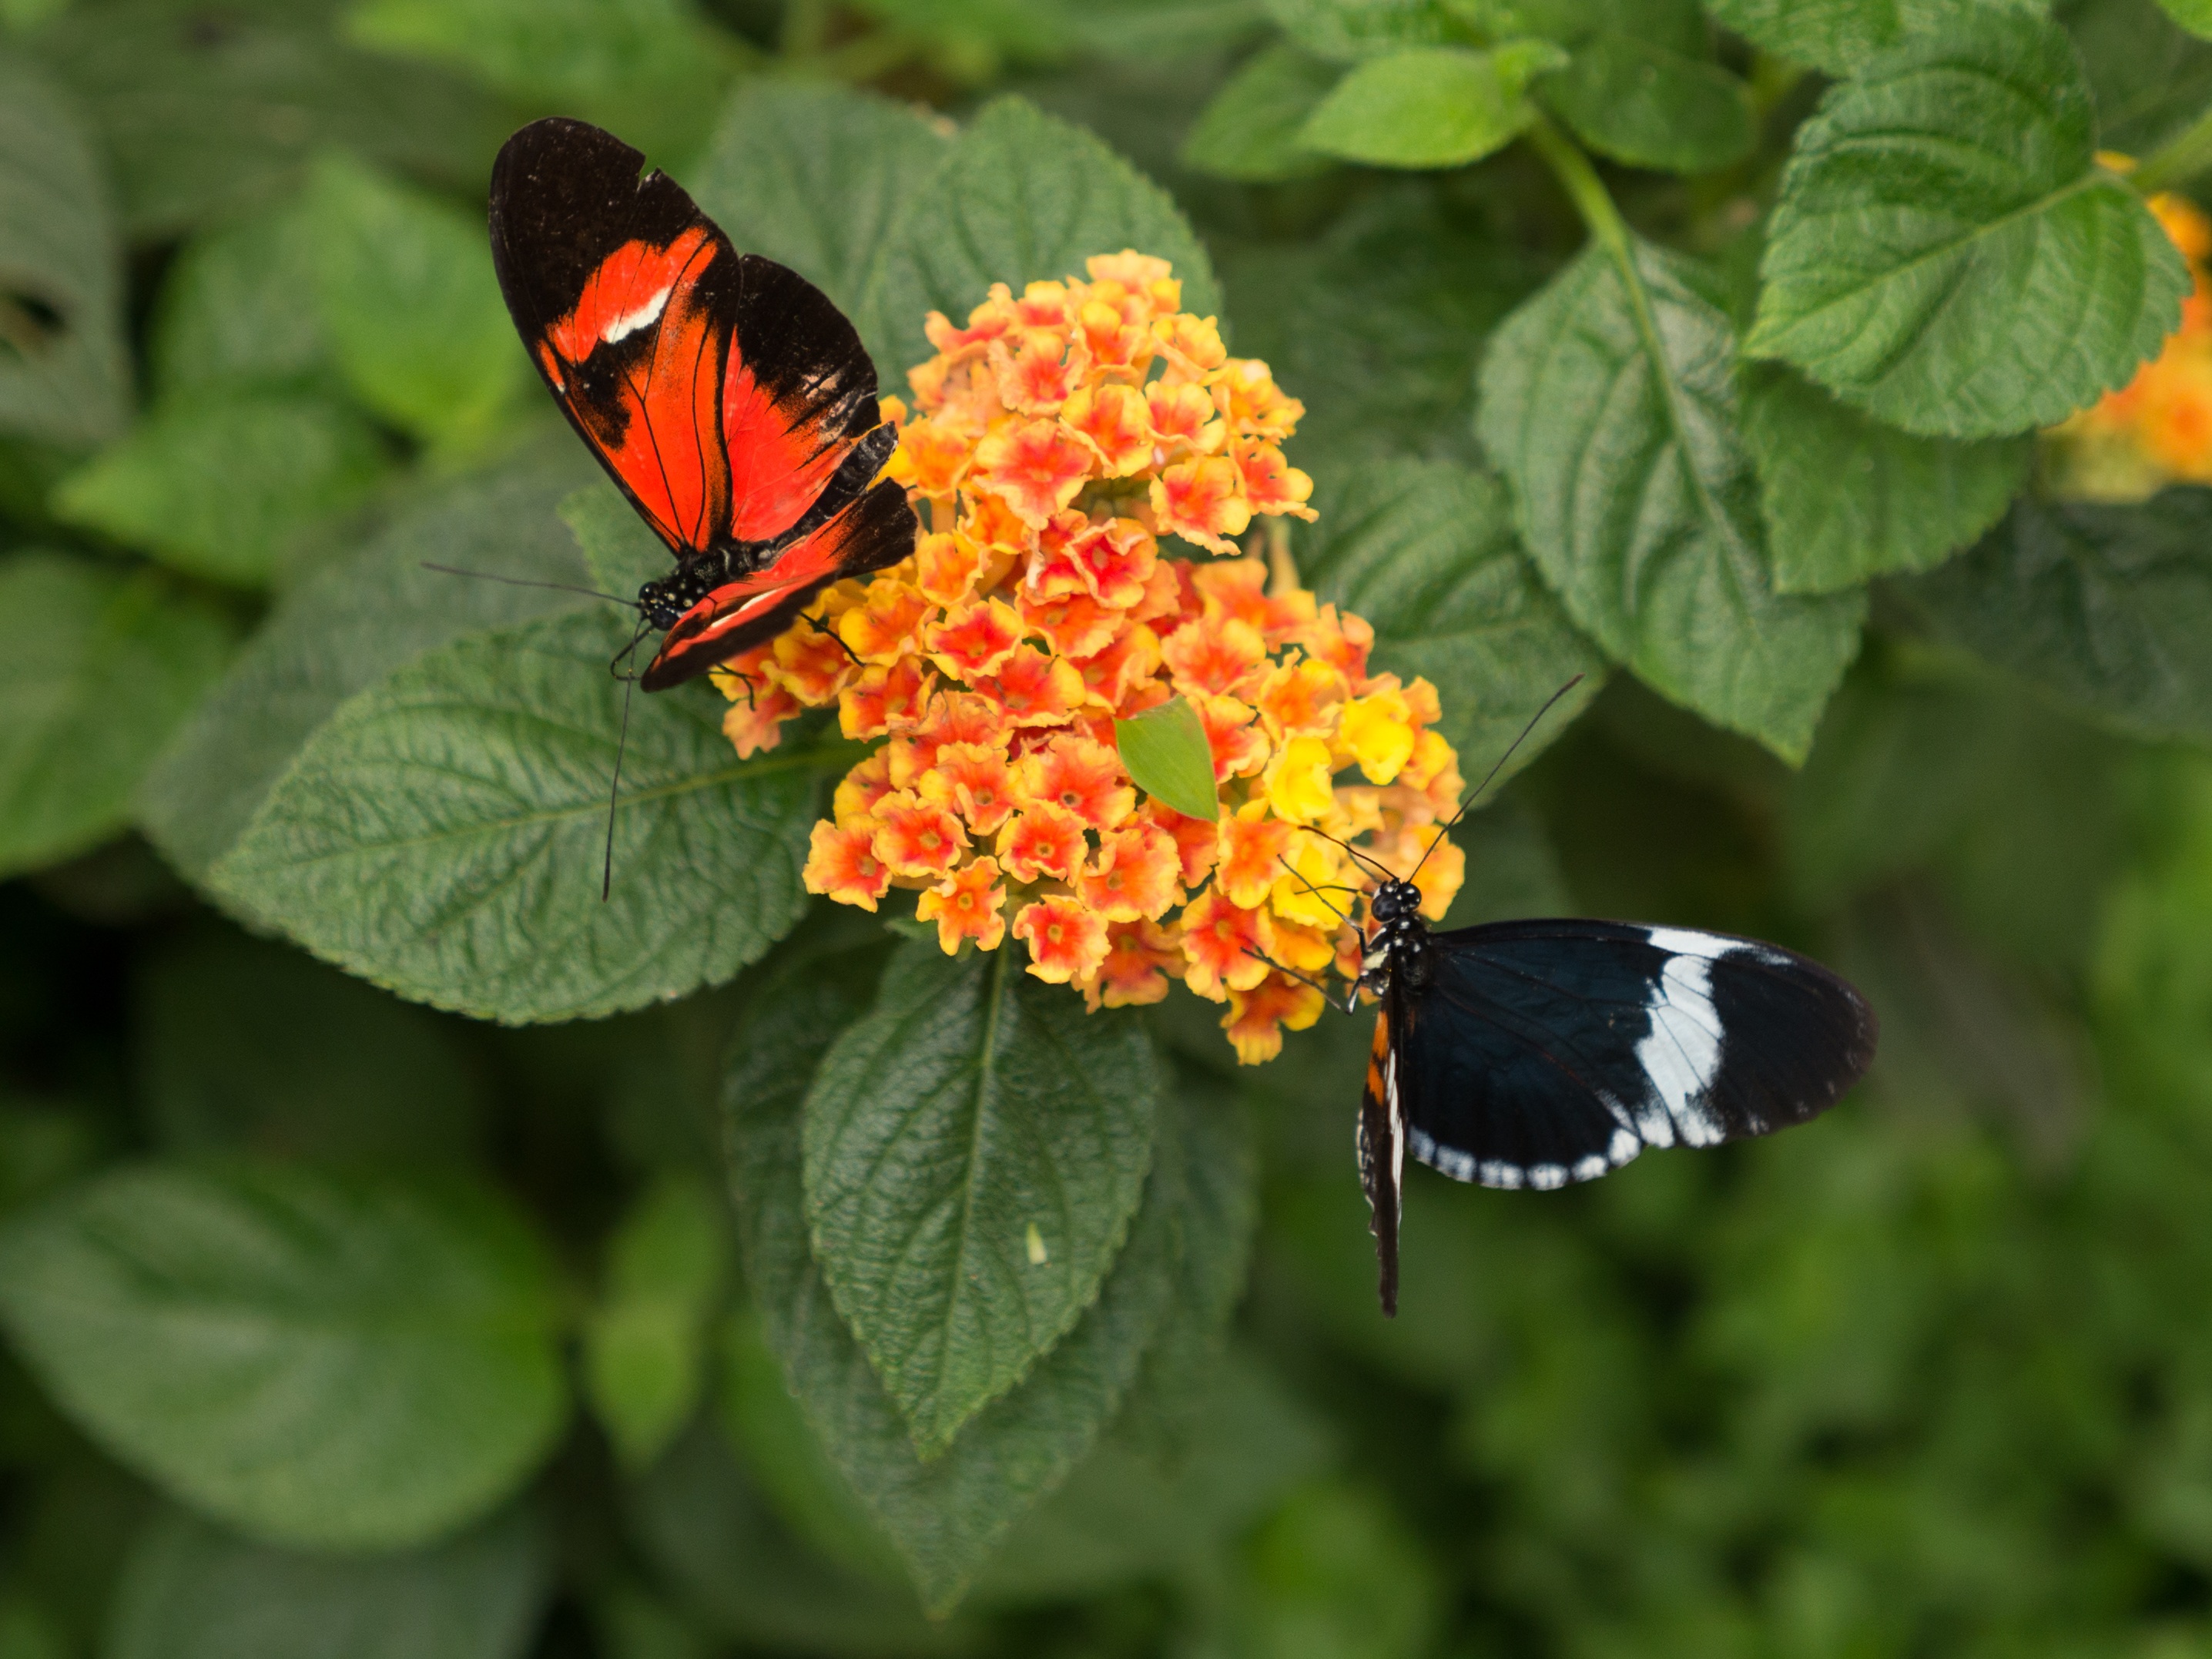
nature, plant, leaf, flower, animal, green, insect, macro, moth, butterfly, garden, fauna, invertebrate, flowers, posing, cool image, spain, wings, insects, beauty, detail, butterflies, bugs, cool photo, nectar, malaga, macro photography, benalmadena, butterfly wings, pollinator, lantana camara, moths and butterflies, lycaenid, brush footed butterfly, benalm dena mariposario